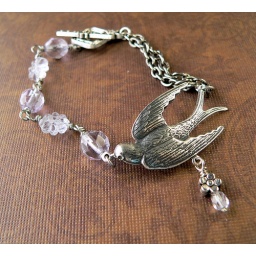
SIlver-plated brass bird focal, Czech glass flowers in pale lavender, silver chain and pewter, floral toggle clasp.